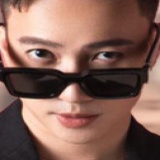
ca sĩ S.T Sơn Thạch